Goomeri

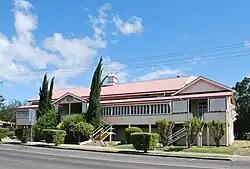
Hall of Memory

The town is located on the intersection of the Burnett, Bunya and Wide Bay Highways, from the state capital, Brisbane.